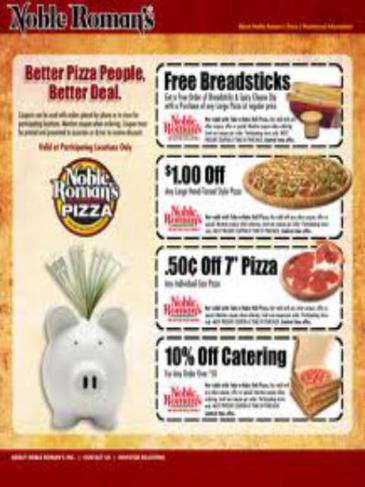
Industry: Food